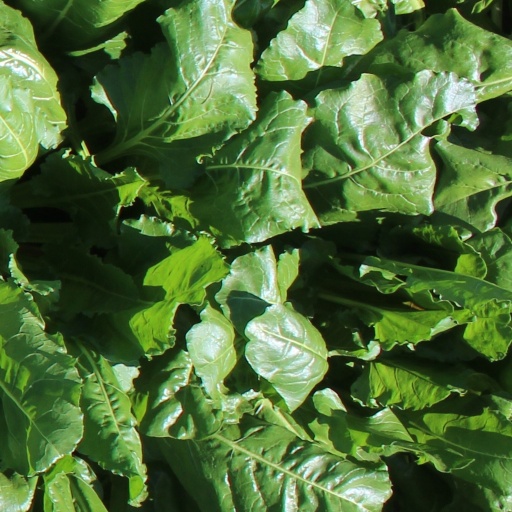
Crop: sugar beet